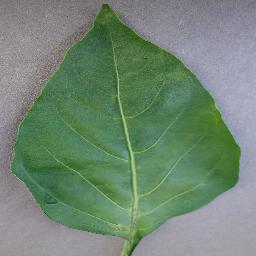
Label: Pepper,_bell___healthy